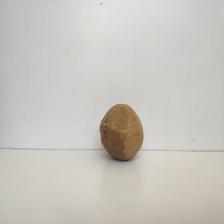
Size: Spoiled